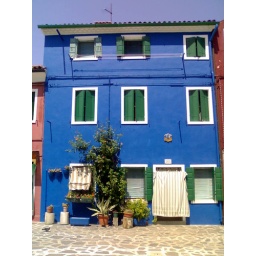
blue house in Burano island